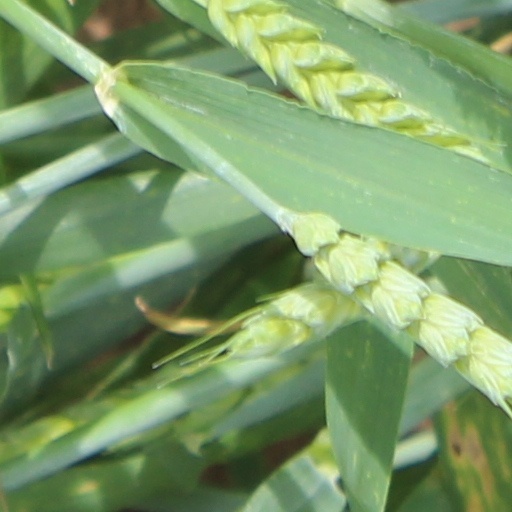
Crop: wheat